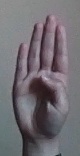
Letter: kaaf